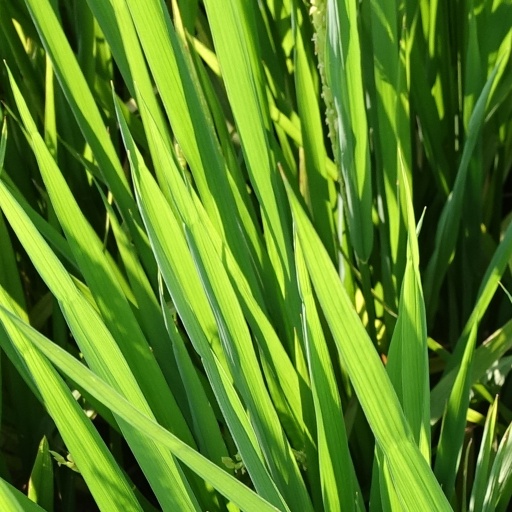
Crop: rice